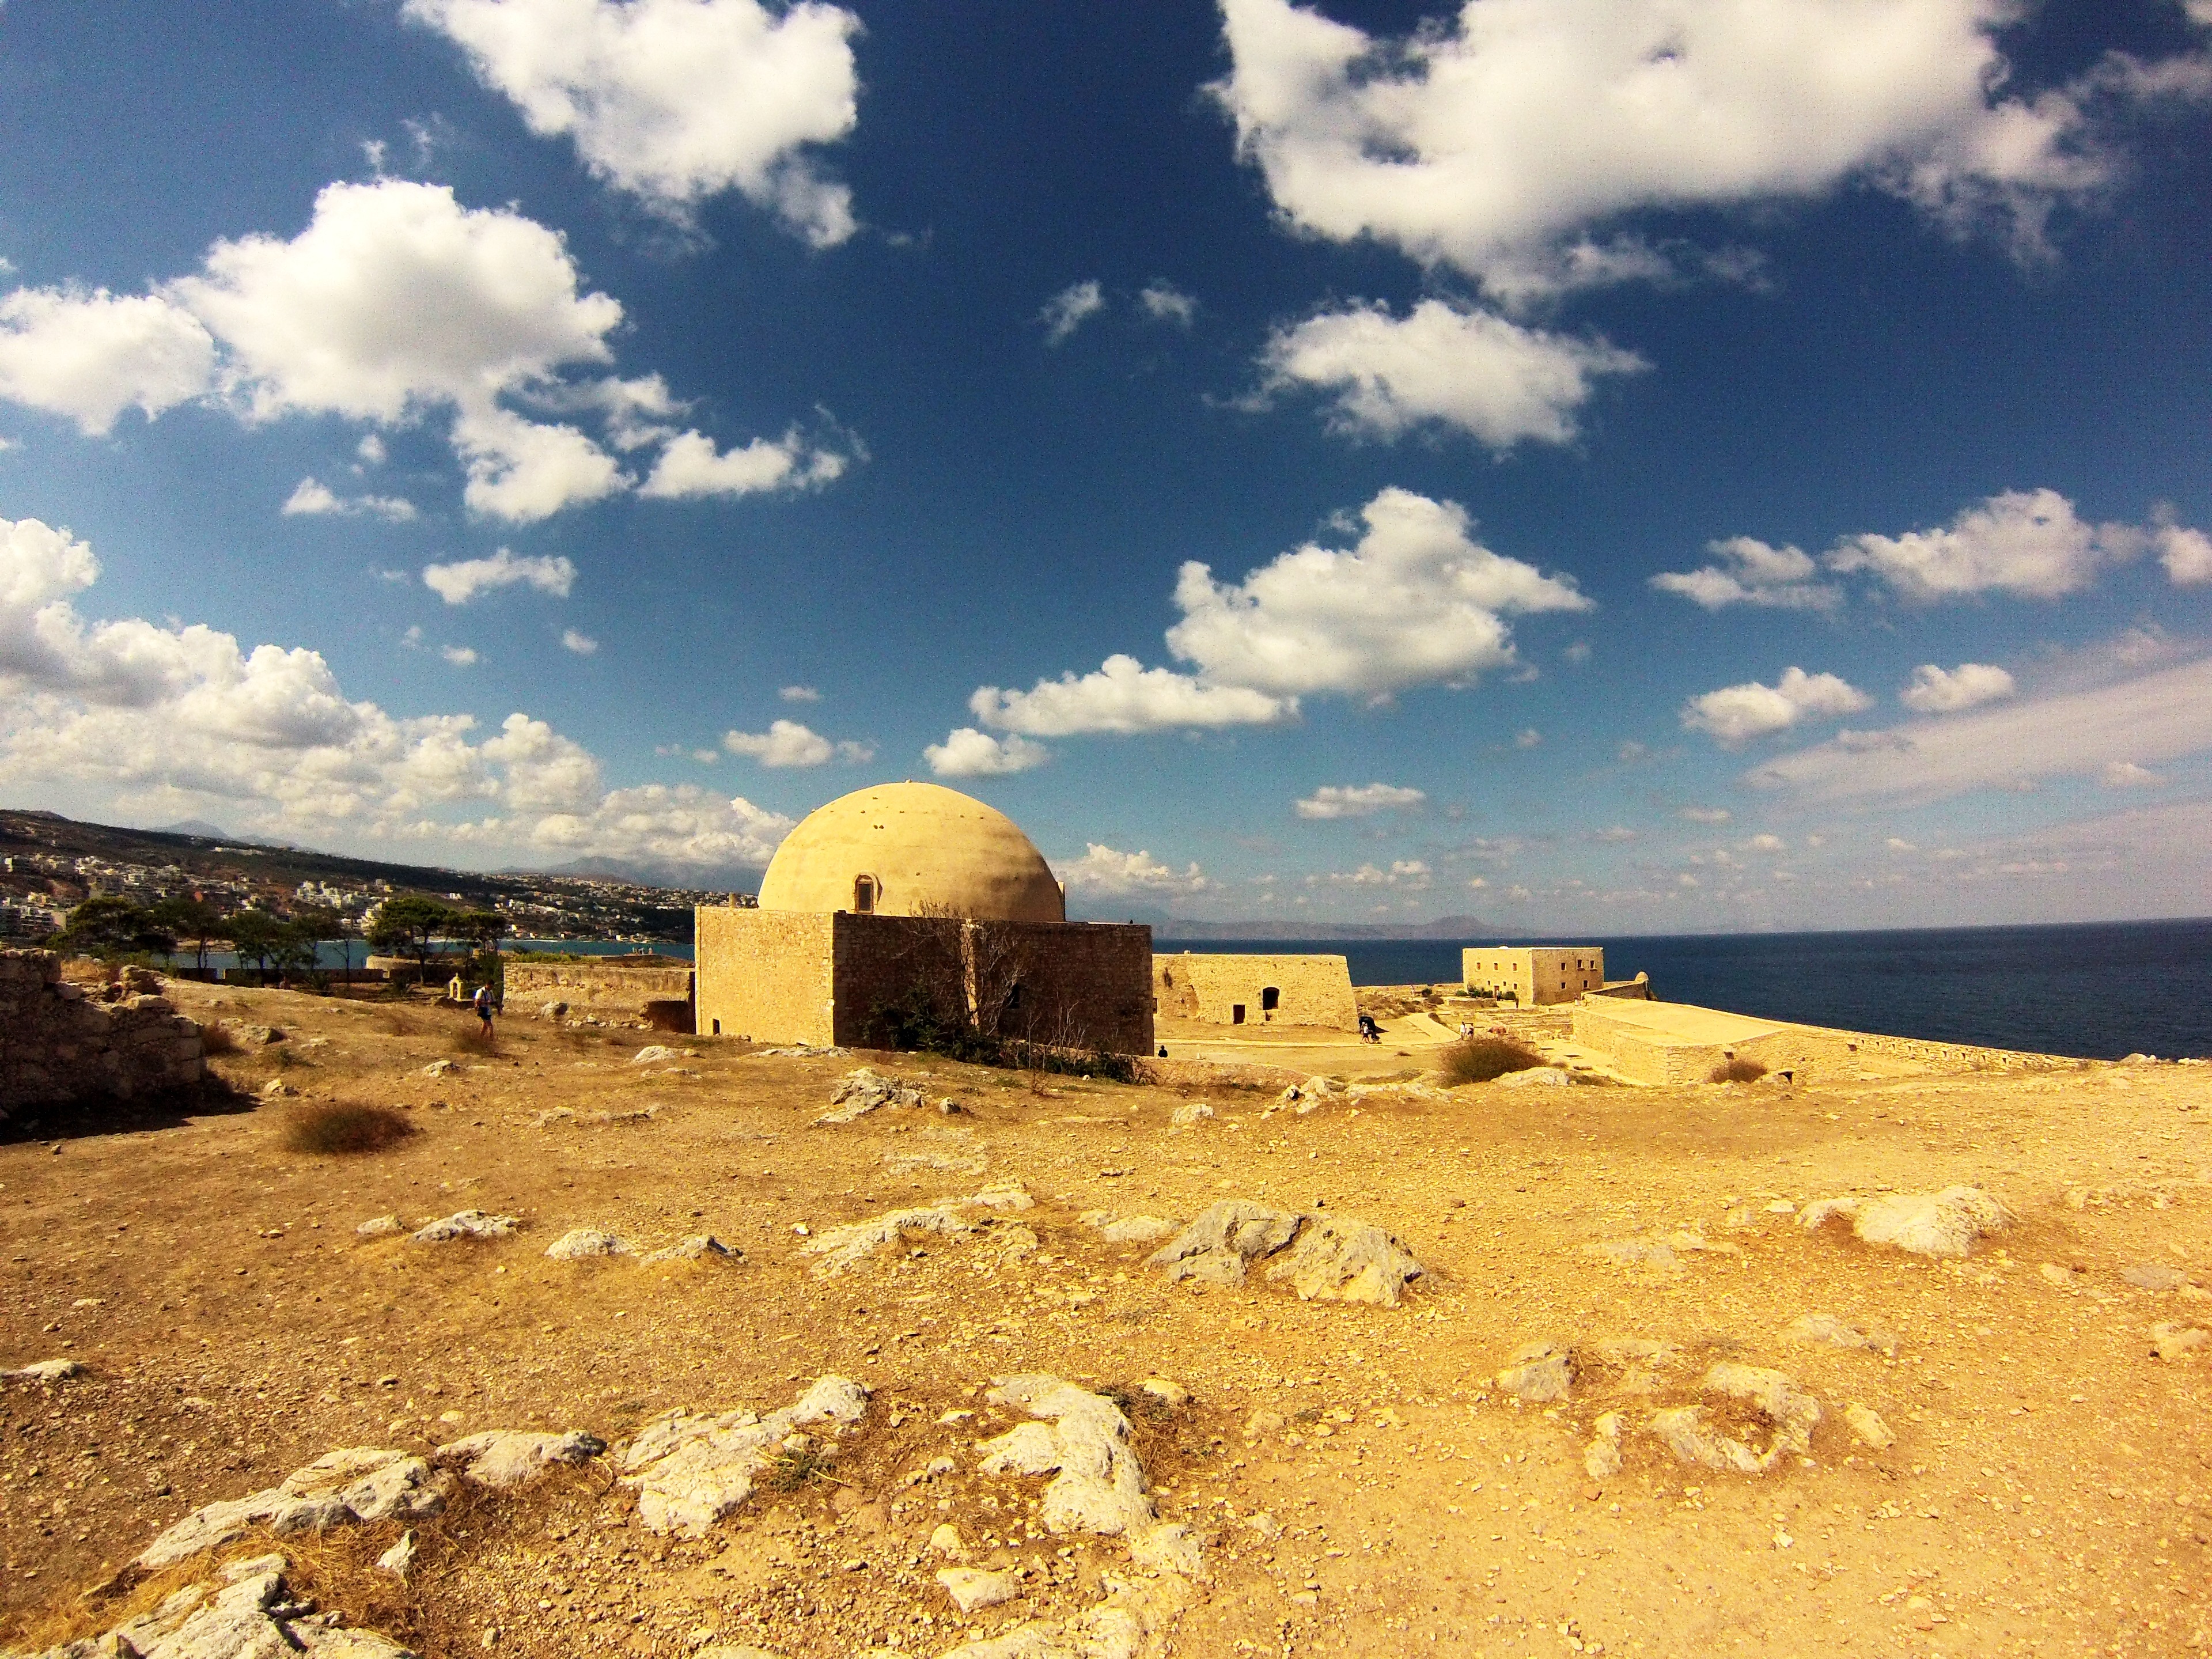
landscape, sea, coast, sand, mountain, cloud, sky, field, hill, desert, wall, monument, castle, landmark, places of interest, fortress, plateau, tourist attraction, acropolis, rural area, rethymno, natural environment, aeolian landform